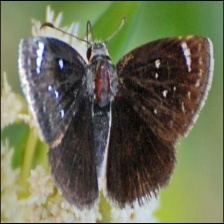
Species: SOOTYWING